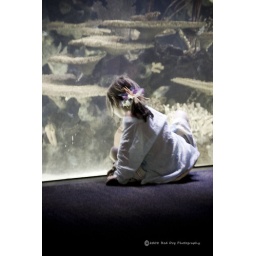
another little girl sitting in front of the Tank Of Ugly Fish